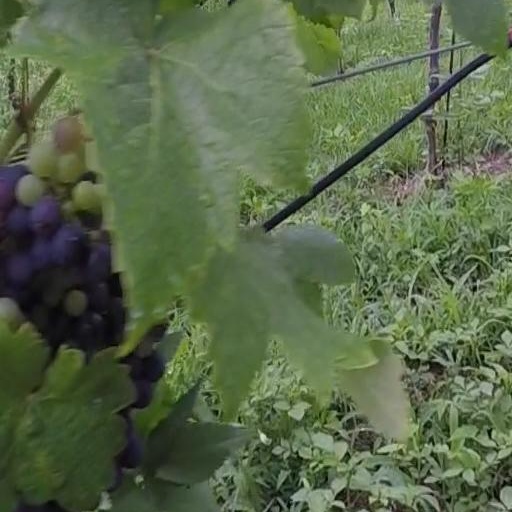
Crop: grape